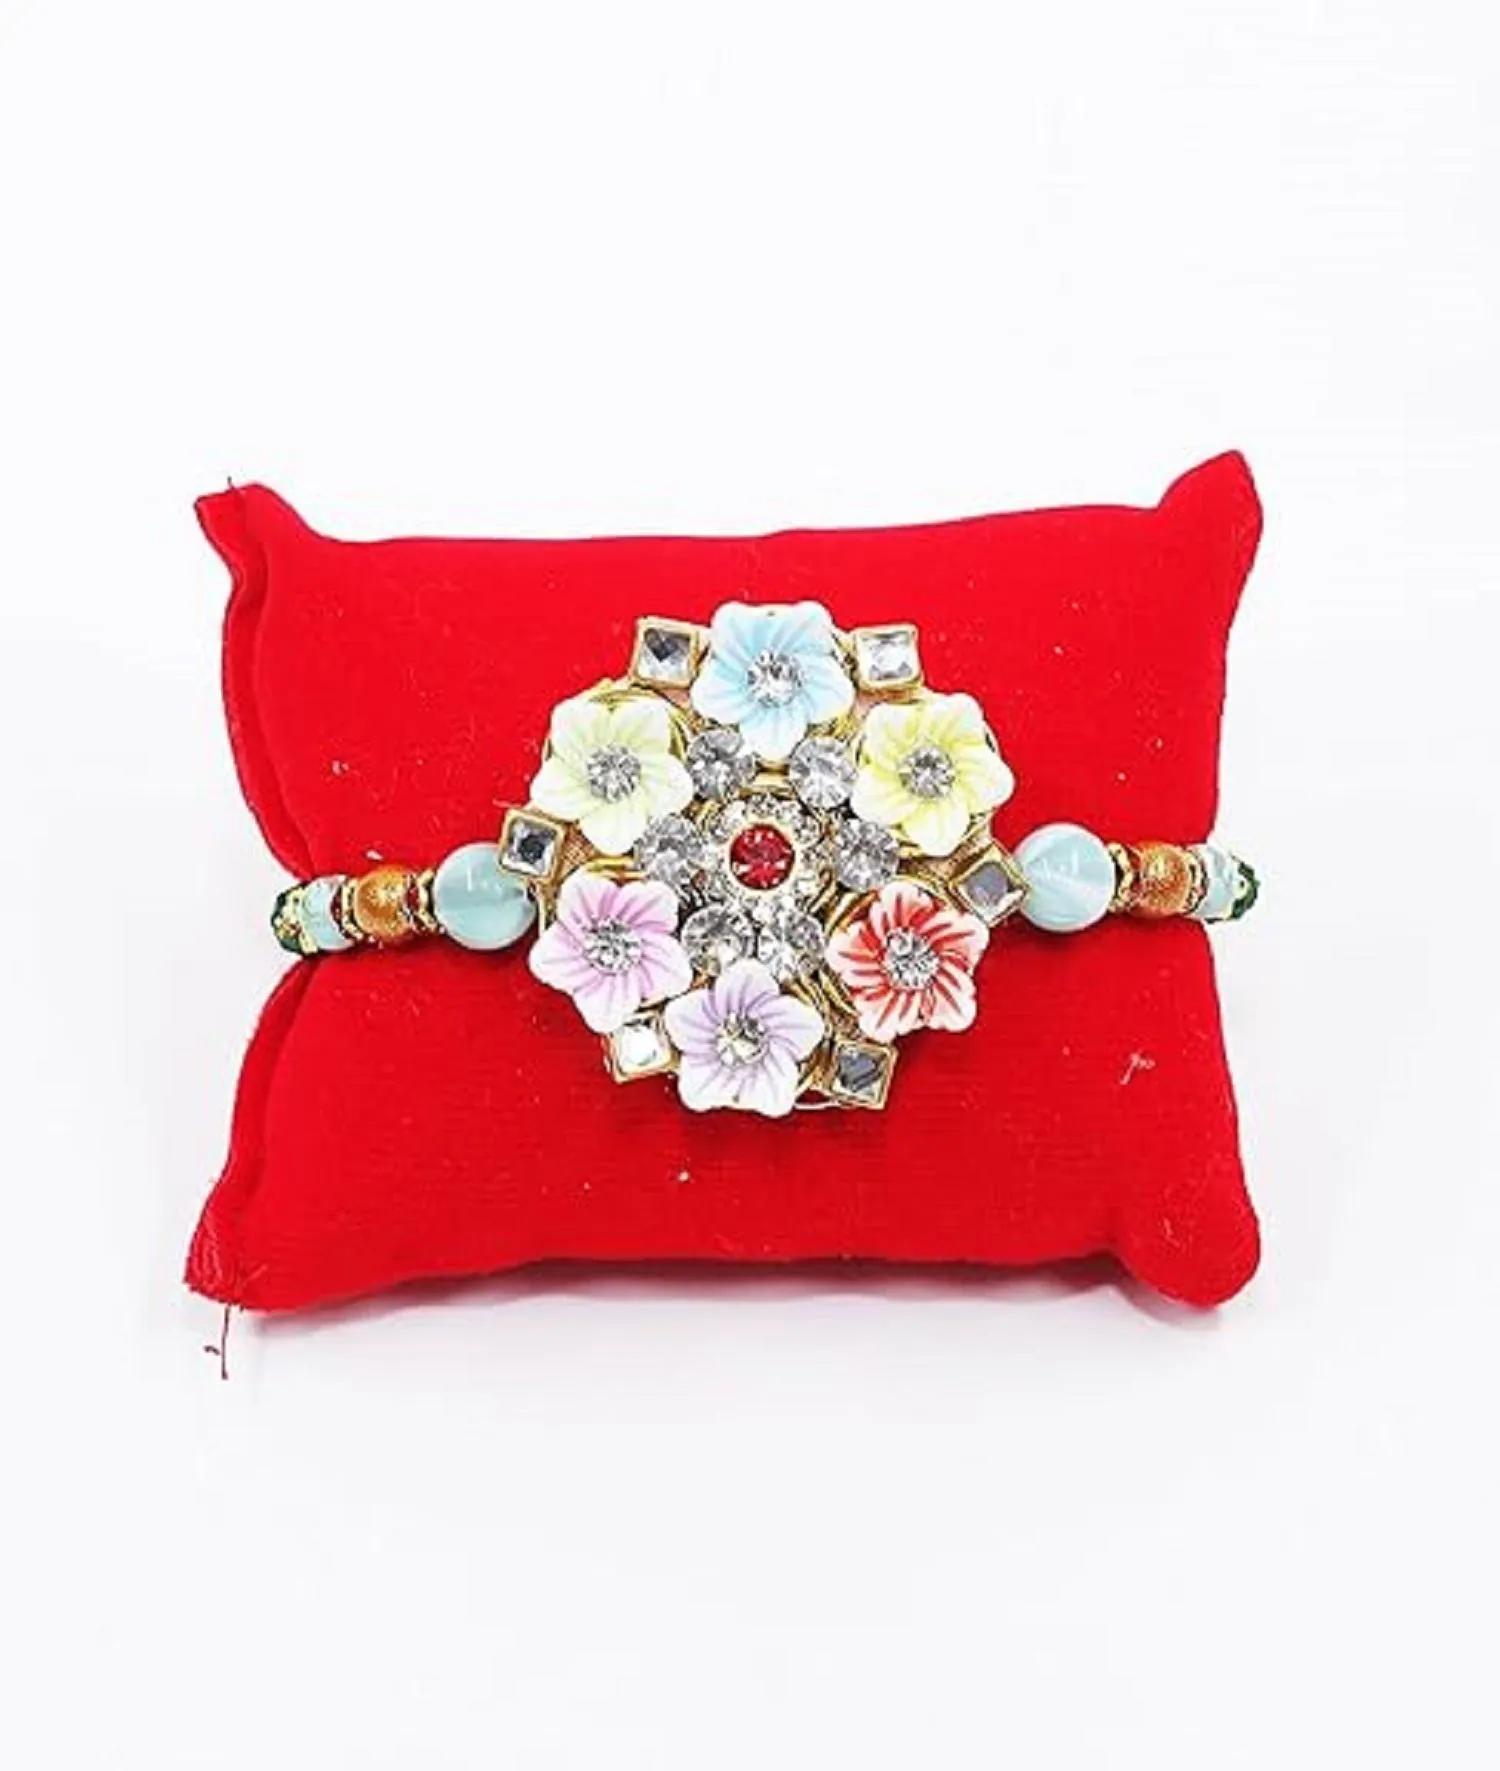
VIBRANCE Traditional Floral Rakhi for Raksha Bandhan.
Type: Rakhis
Brand: VIBRANCE
Price: Rs. 249
 Raksha Bhandan is a celebration of the bond between a brother and sister. We specialize in creating unique rakhi designs for every brother and sister. Our rakhi collection ranges from traditional to modern designs, all of which are handcrafted with love and care. We strive to make each Raksha Bhandan special for our customers by providing the perfect rakhi for their loved ones. With our wide range of designs and styles, you can find the perfect rakhi for your brother or sister. Shop with us today to make your Raksha Bhandan magical. The design of the delivered product or parts of it may vary slightly from what is shown in the image. 
Features: Hand crafted pearl and crystal studded rakhi Multicolor Rakhi,Special Multi colour Designer Rakhi for Brother / Bhabhi / Kids,Includes roli chawal and free greeting card,Rakshabandhan Special Card,Comes with Roli Chawal & Best Wishes Greeting Card in best packaging